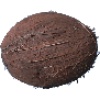
Label: Cocos 1